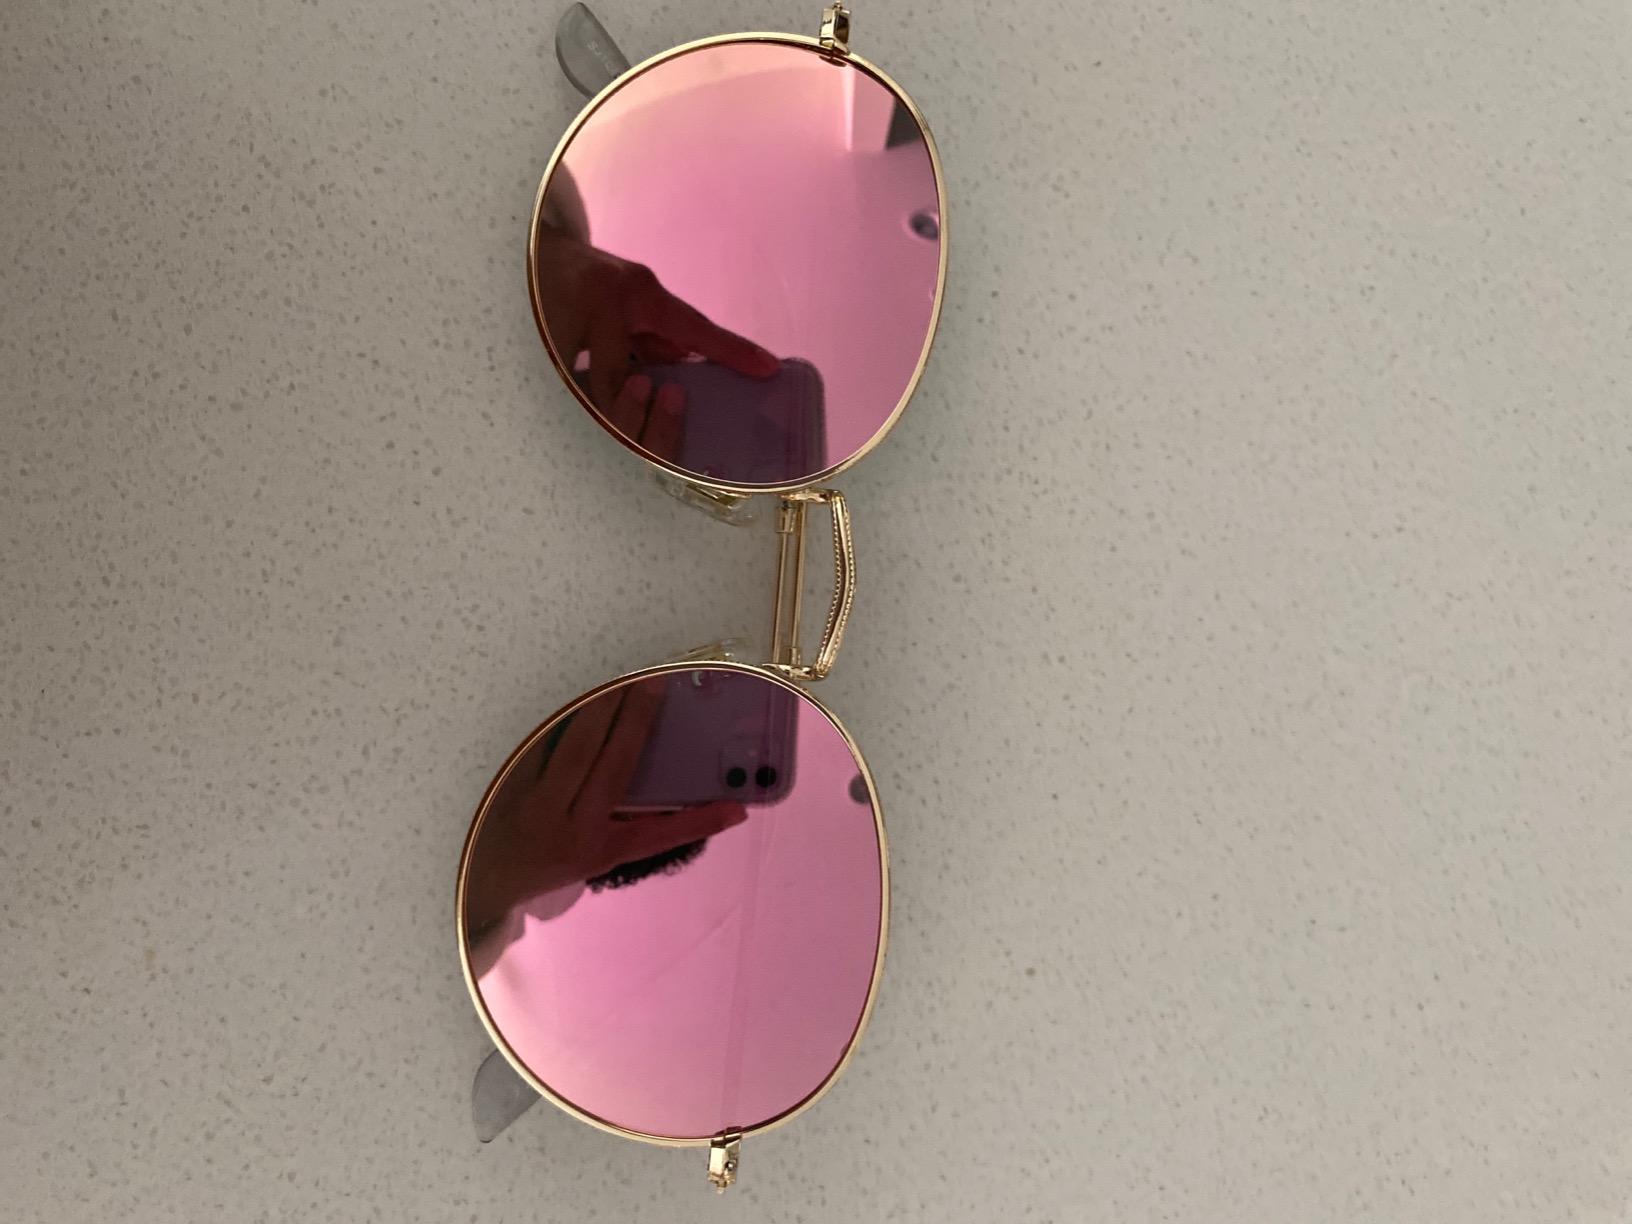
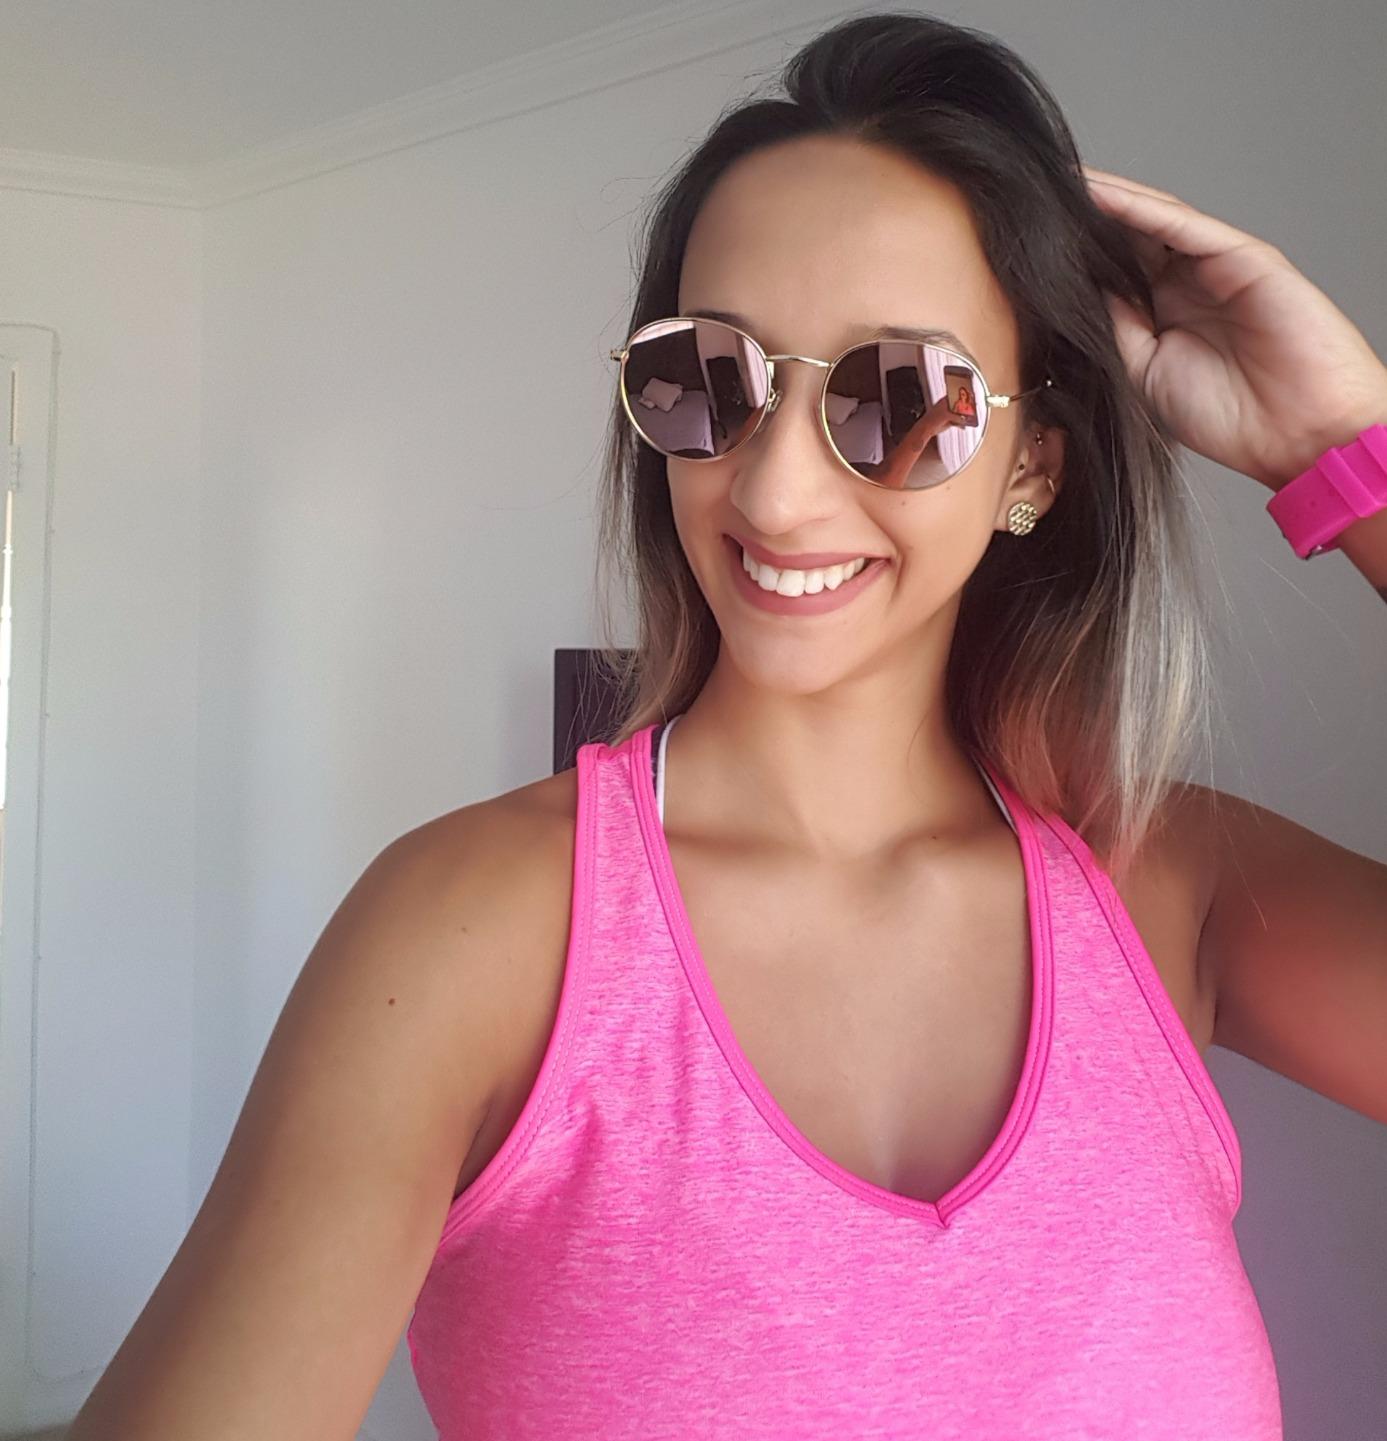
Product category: accessories_sunglasses
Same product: yes